Texas annexation

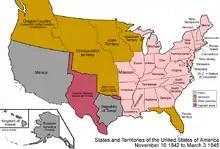
The boundaries of the United States and neighboring nations as they appeared in 1843

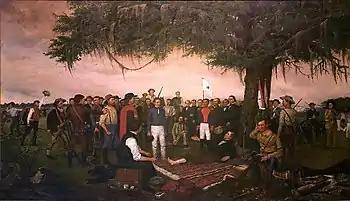
Mexican General López de Santa Anna's surrender to Sam Houston

Spanish and indigenous immigrants, primarily from northeastern provinces of New Spain, began to settle Texas in the late 17th century. The Spanish constructed Catholic missions and presidios in what is today Louisiana, east Texas, and south Texas. The first missions were designed for the Tejas Indians, near Los Adaes. Soon thereafter, the San Antonio Missions were founded along the San Antonio River. The City of San Antonio, then known as San Fernando de Bexar, was founded in 1718. In the early 1760s, José de Escandón created five settlements along the Rio Grande River, including Laredo.